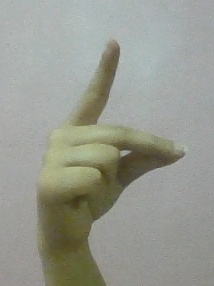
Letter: ta